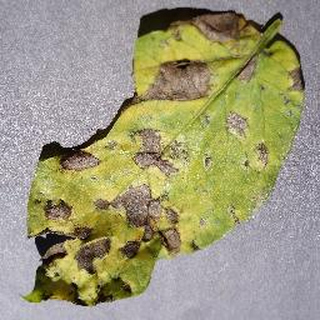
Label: potato_early_blight